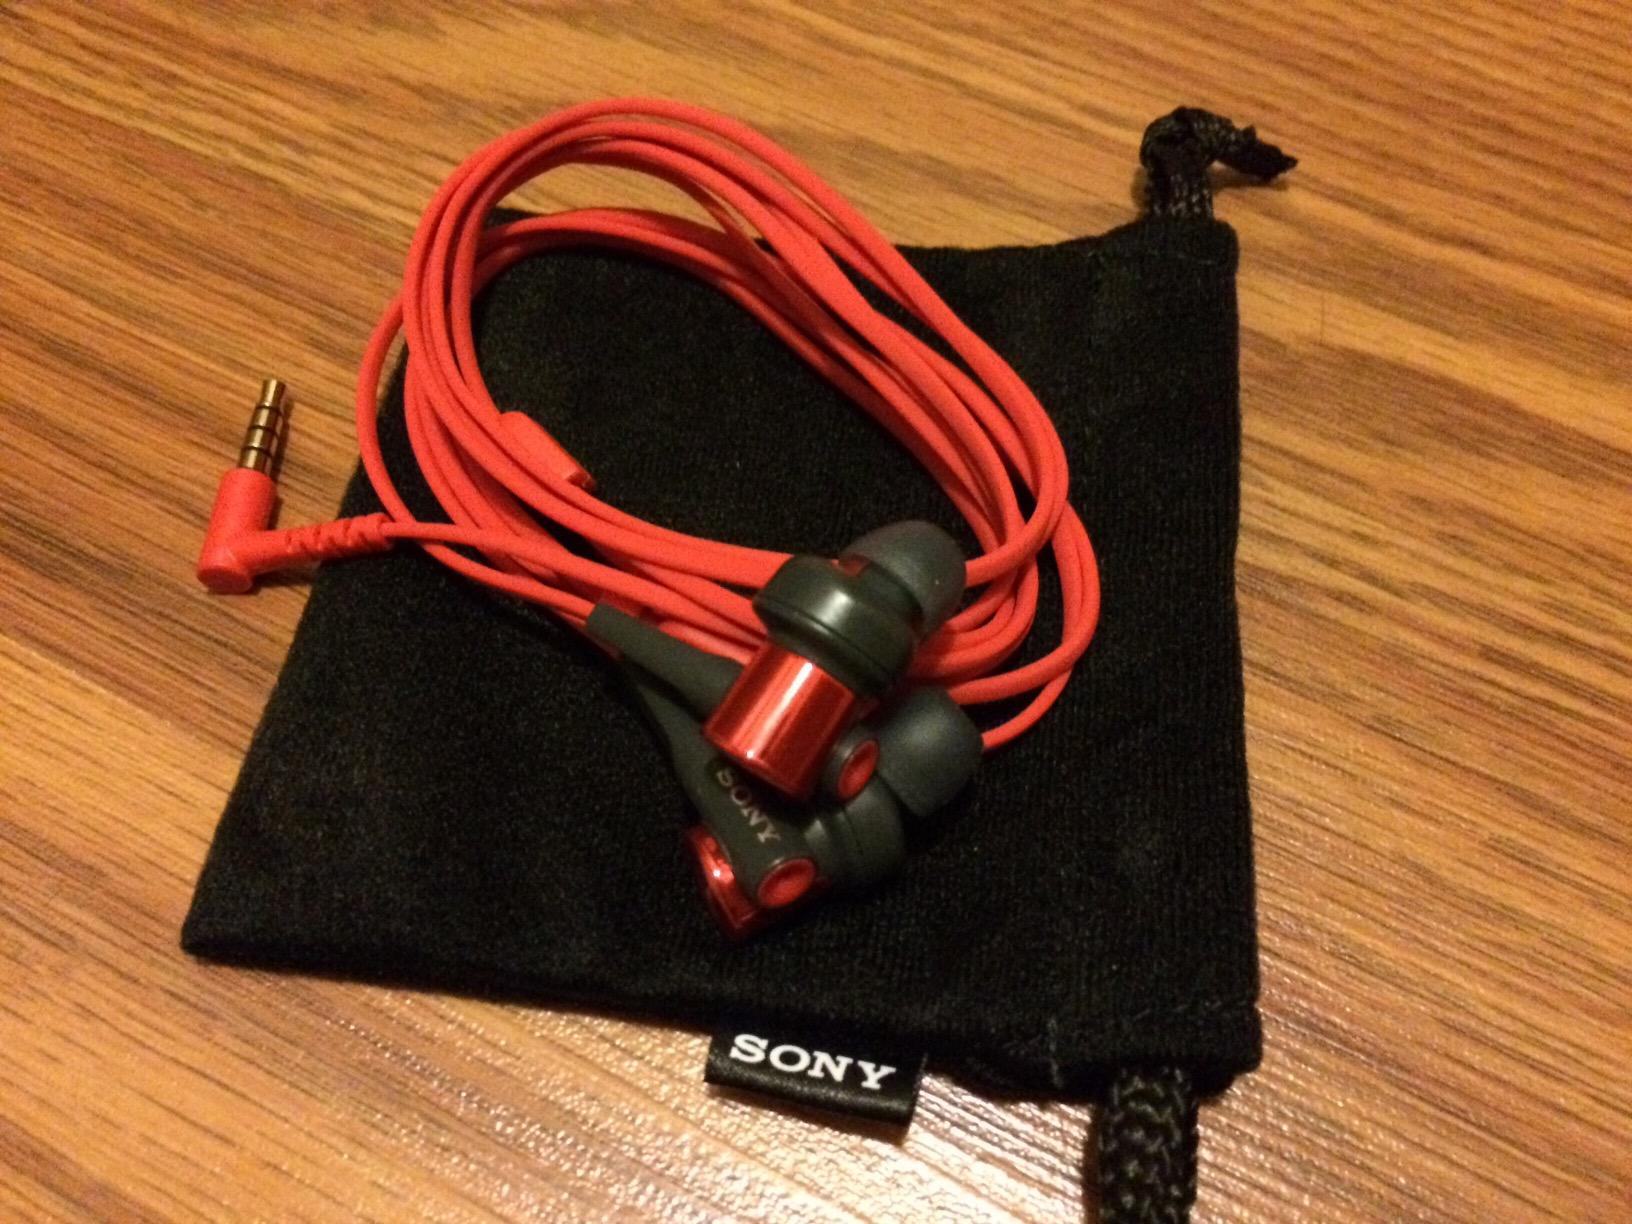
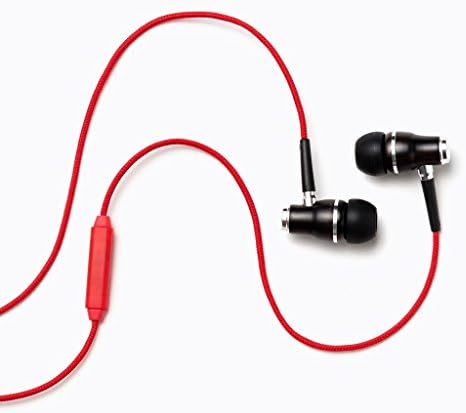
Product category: headphones
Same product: no